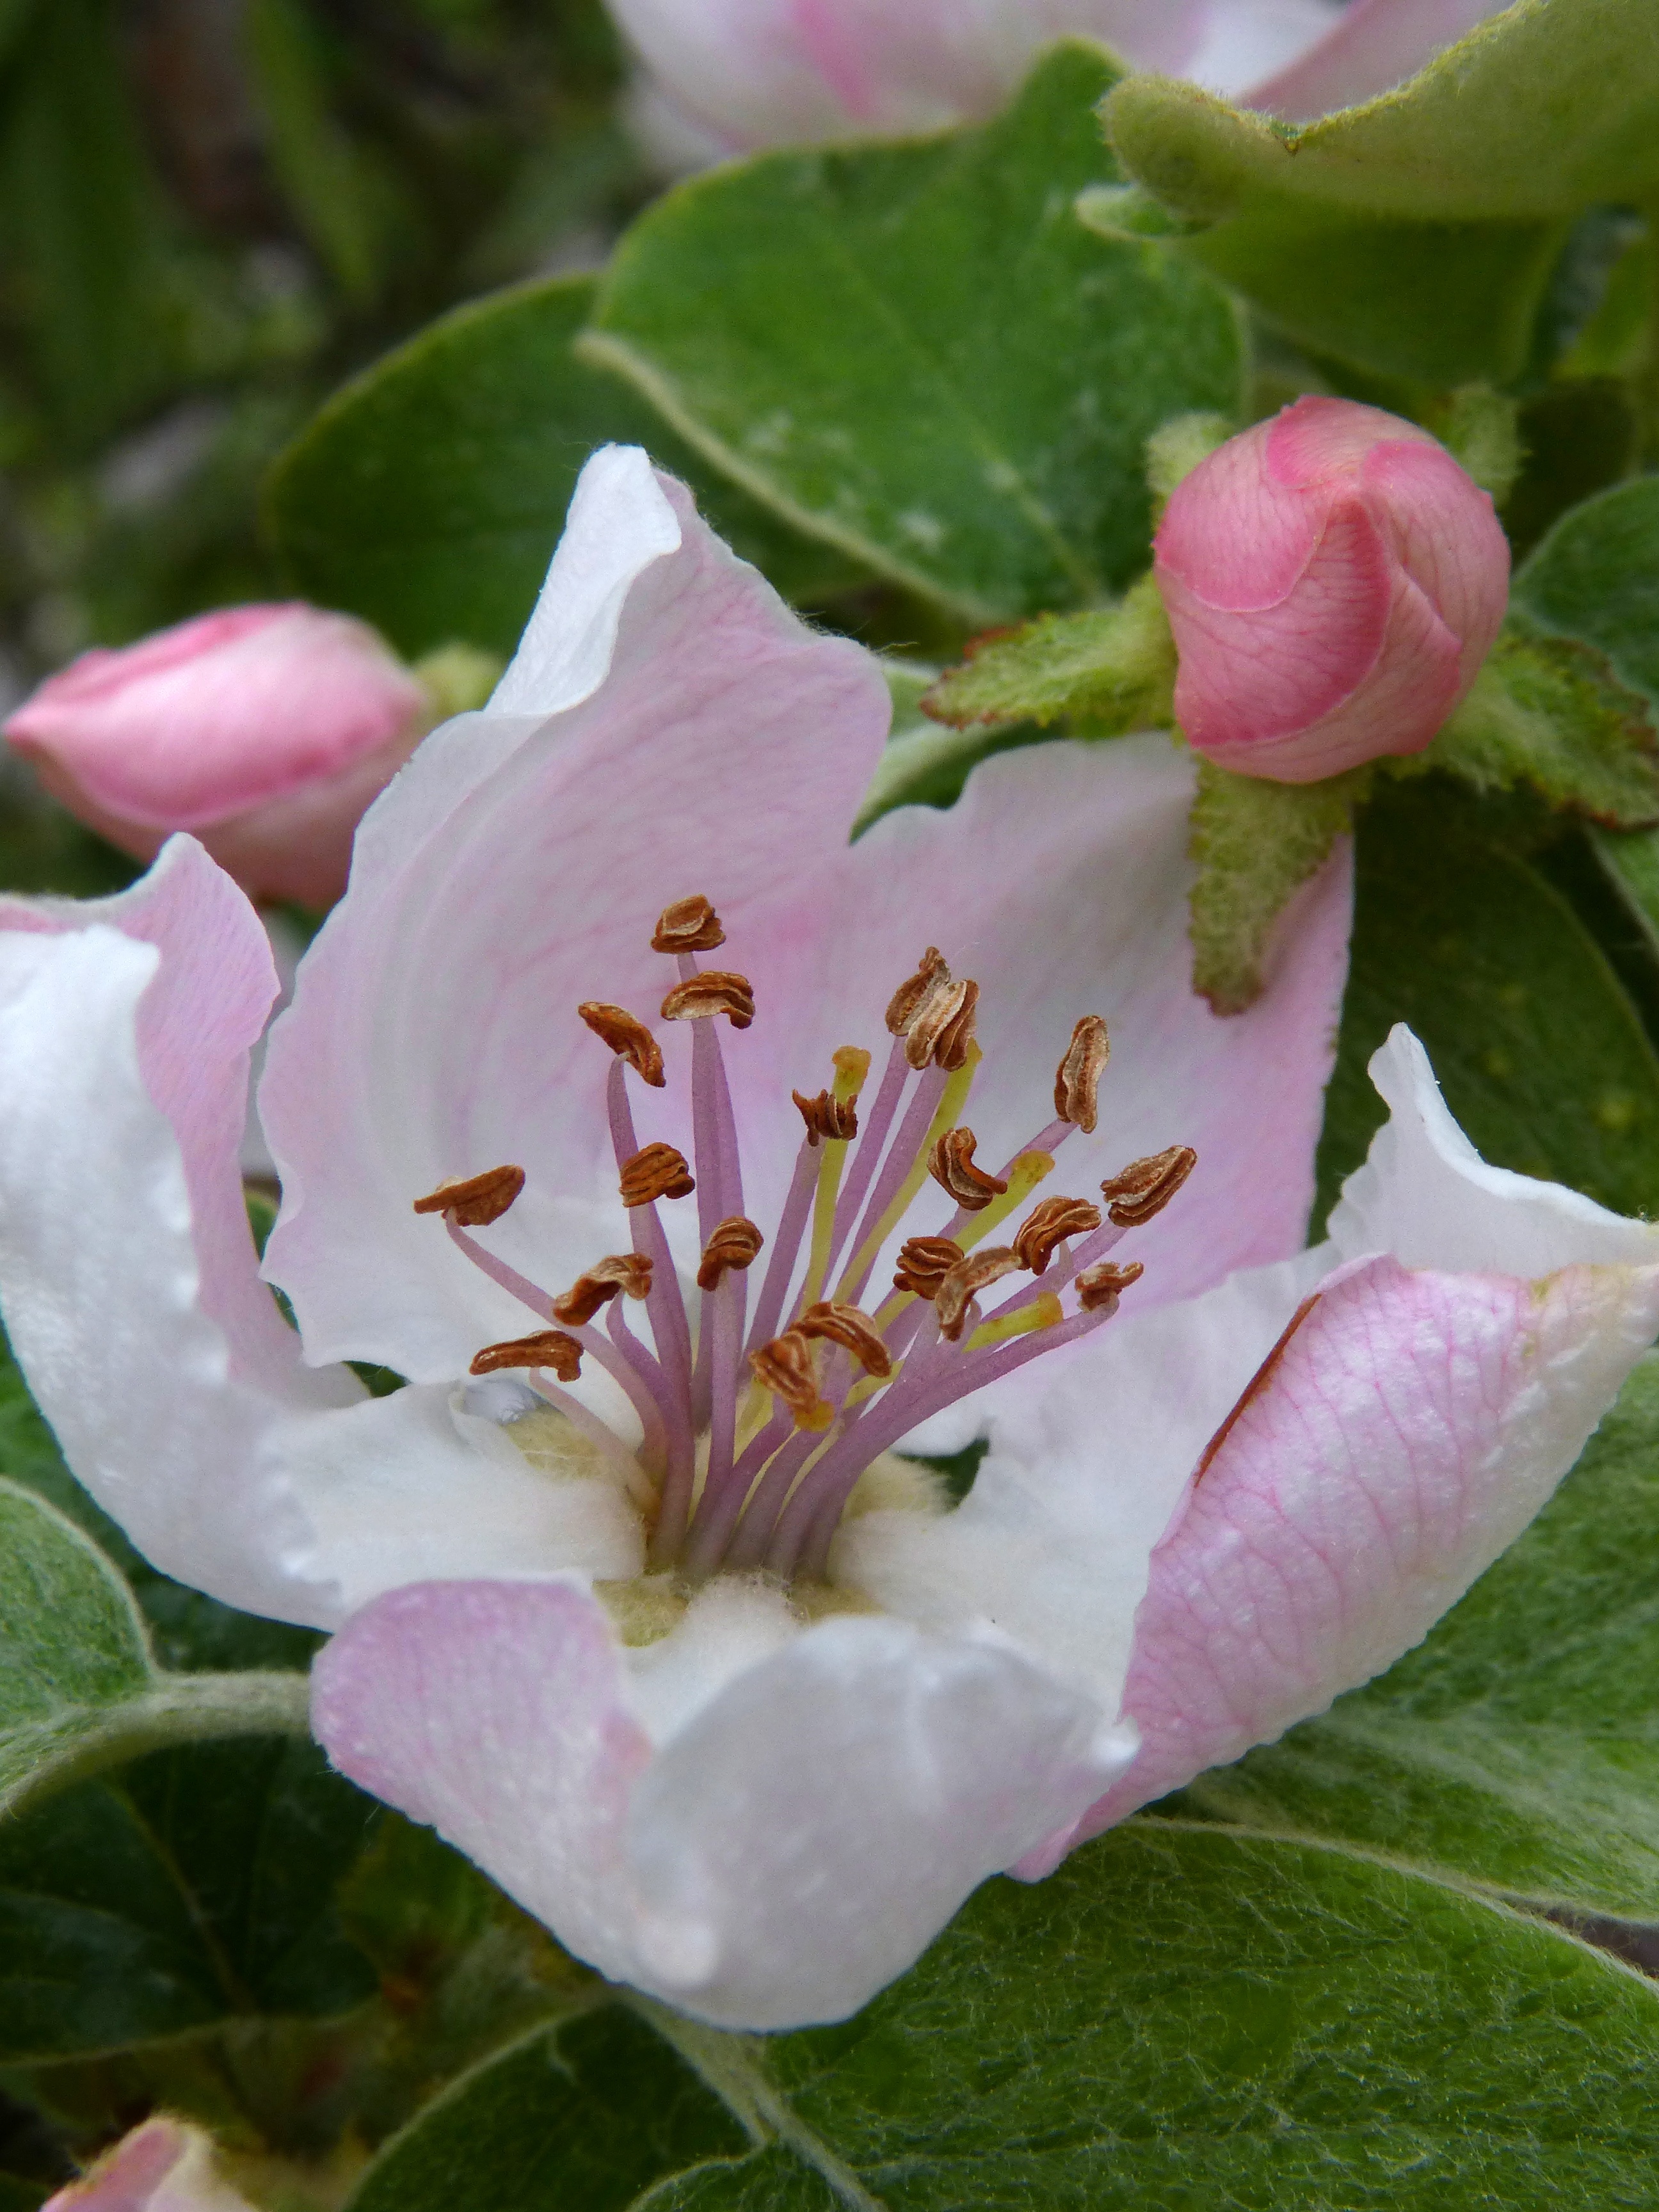
blossom, plant, flower, petal, botany, flora, shrub, pistils, quince flower, quince, cocoon, flowering plant, land plant